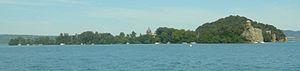
L'île Bisentina est une île d'Italie du lac de Bolsena, appartenant administrativement à Capodimonte.